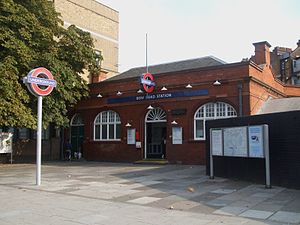
District line / Stationer / Åbne stationer
District line er en London Underground-bane, der krydser Storlondon fra øst til vest. Fra Upminster, den østlige endestation, forløber banen gennem det centrale London til Earl's Court, før den deler sig i tre vestlige afgreninger, til Ealing Broadway, Wimbledon og Richmond. Der er en kort gren, der går fra Earl's Court til Kensington. En gren forløber også fra Earl's Court mod nord til Edgware Road via Paddington. Banen er farvet grøn på netværkskortet, og den betjener 60 stationer på 64 km, og med broer over Themsen på Wimbledon- og Richmond-grenene, er det den eneste London Underground-bane, der krydser floden på denne måde. Sporet og stationer mellem Barking og Aldgate East deles med Hammersmith & City line, og mellem Tower Hill og Gloucester Road, samt Edgware Road-grenen deles med Circle line. Nogle af stationerne deles med Piccadilly line. Modsat Londons dybtliggende tube-baner er jernbanetunnellerne beliggende lige under overfladen og er af en størrelse svarende til de britiske fjernbaner.